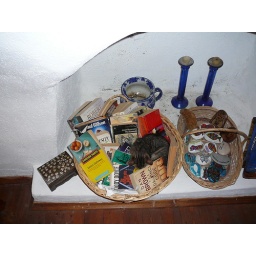
A kitten in a basket